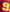
Number: 9